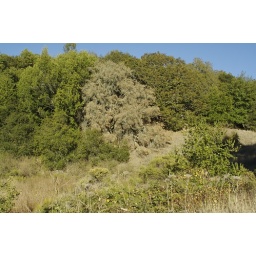
coast live oak affected by sod among live trees